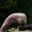
Label: bird